Ootakemaru

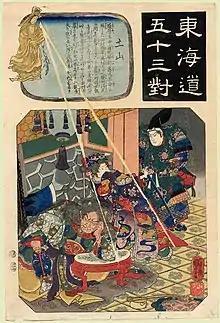
By Utagawa Kuniyoshi. From left to right, Ootakemaru, Suzuka Gozen, Sakanoue no Tamuramaro

Ootakemaru (大嶽丸, also sometimes called 鬼神魔王、大だけ丸、or 大竹丸) is a figure in Japanese folklore. He resides on Suzuka Mountain, a connection of mountains and ravines bordering the Ise and Oumi countries. He lived during the reign of Emperor Kanmu (781-806) and was one of the chief enemies of shogun Sakanoue no Tamuramaro. Ootakemaru mostly connected to the story of Sakanoue no Tamuromaro's oni extermination. He is considered one of the Great Three Evil Yokai of Japan ] alongside Shuten-dōji and Tamamo-no-Mae.